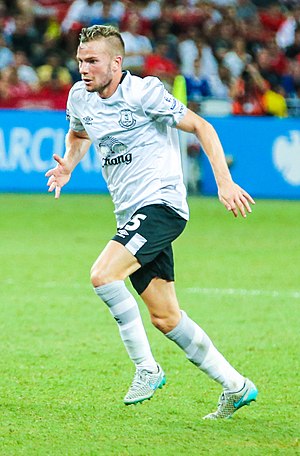
Tom Cleverley
"Thomas William ""Tom"" Cleverley er en engelsk fodboldspiller, der spiller som midtbanespiller for Watford.